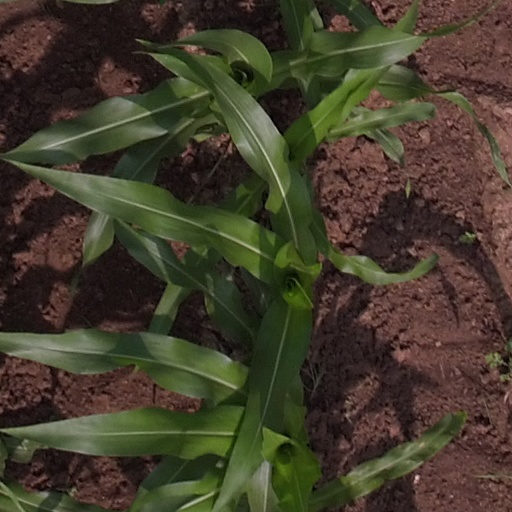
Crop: maize; corn